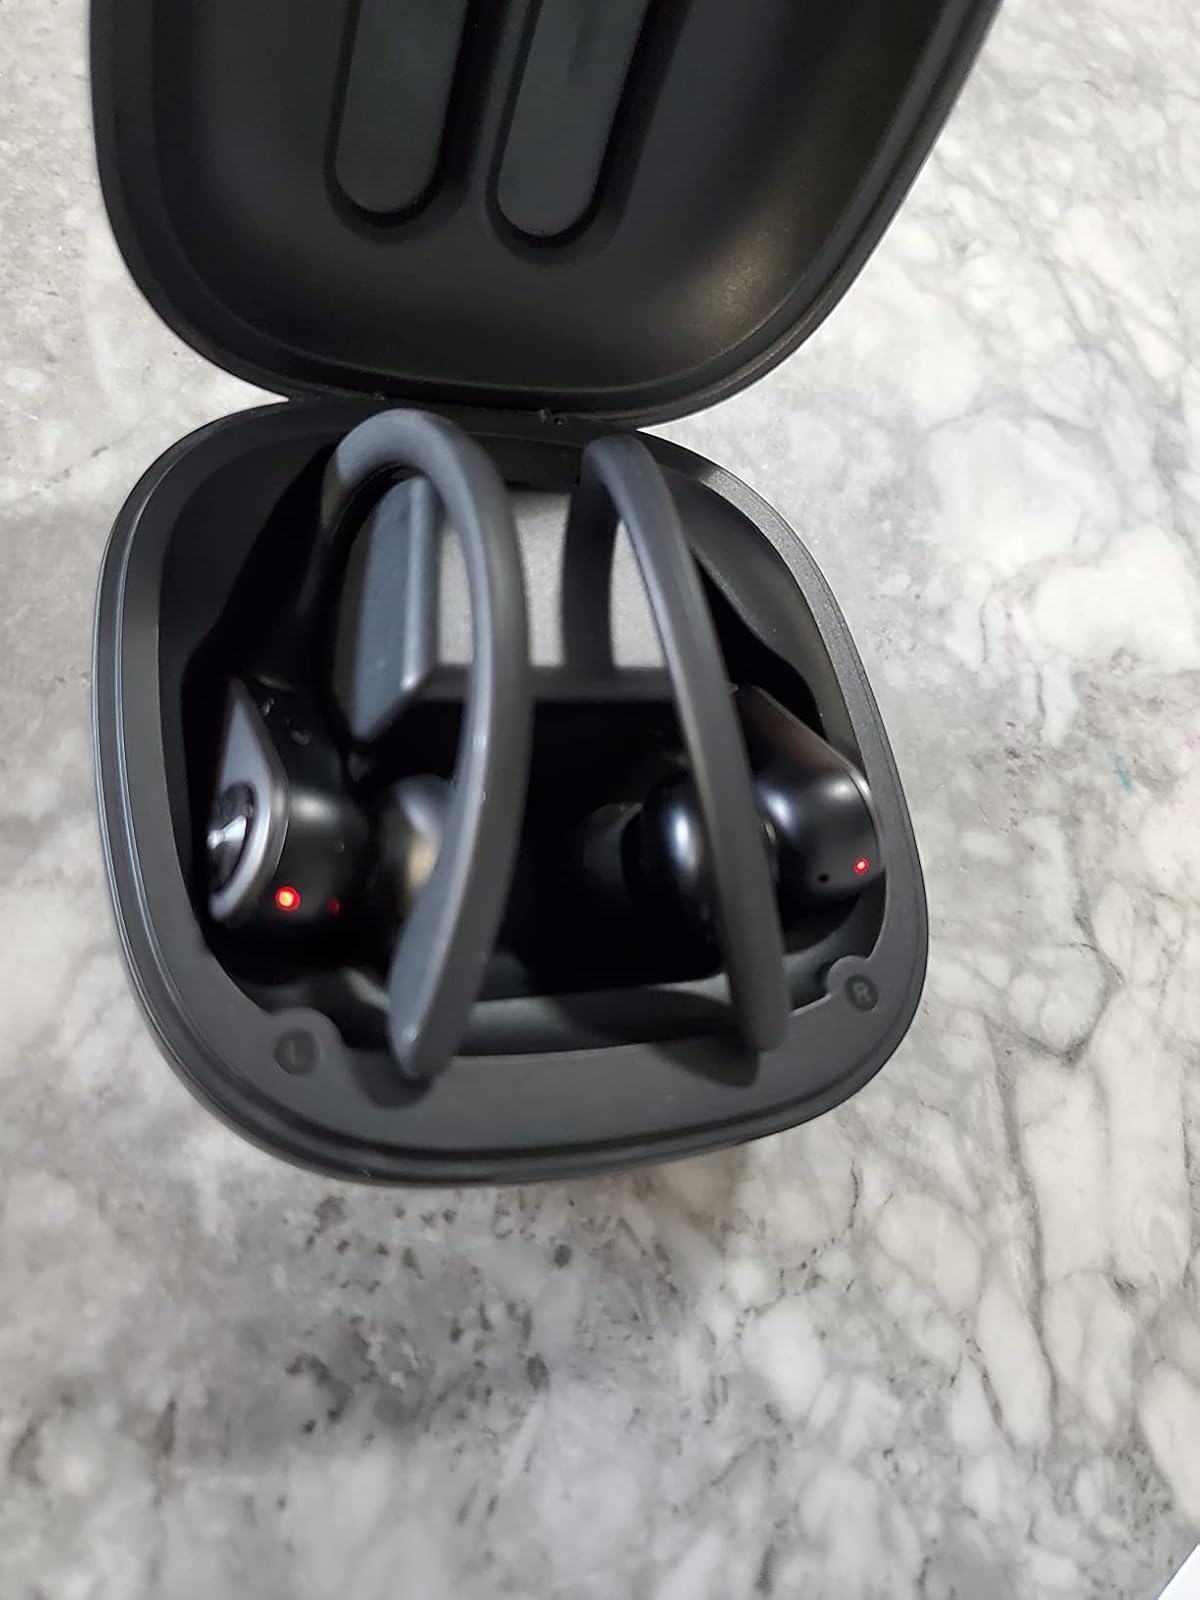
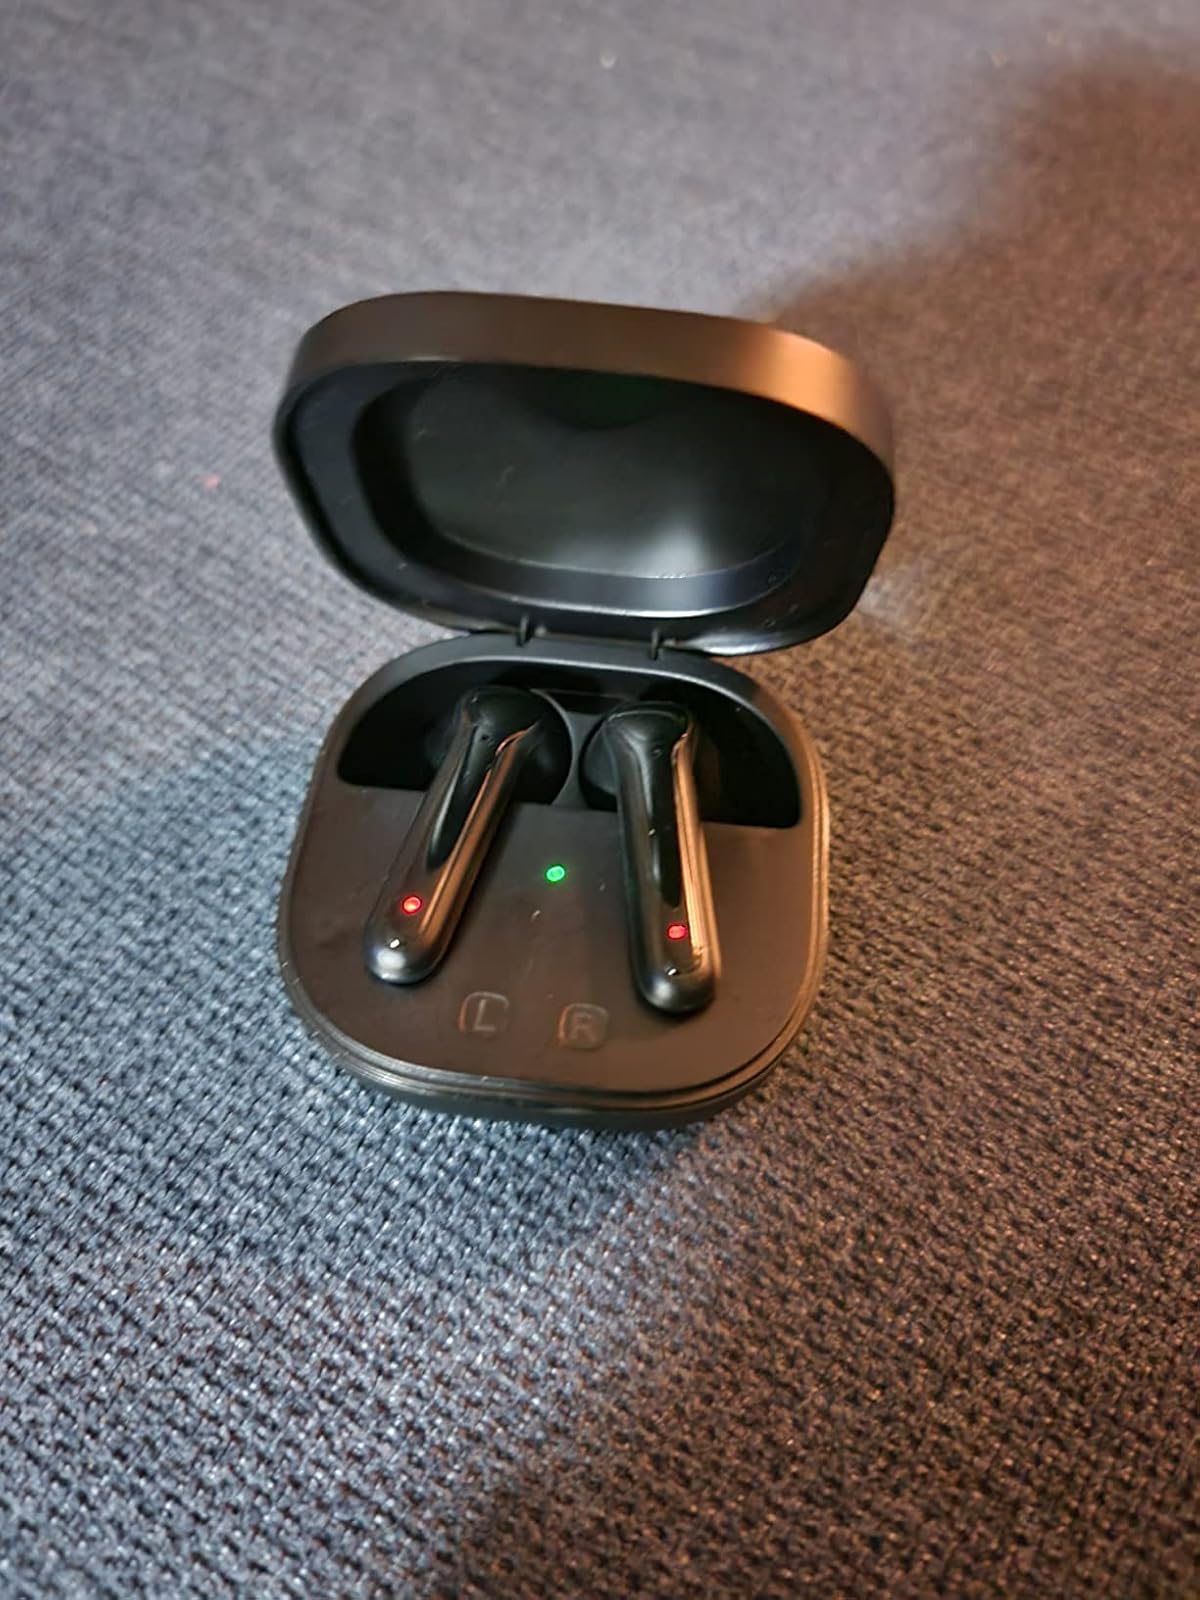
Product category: earbuds
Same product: no